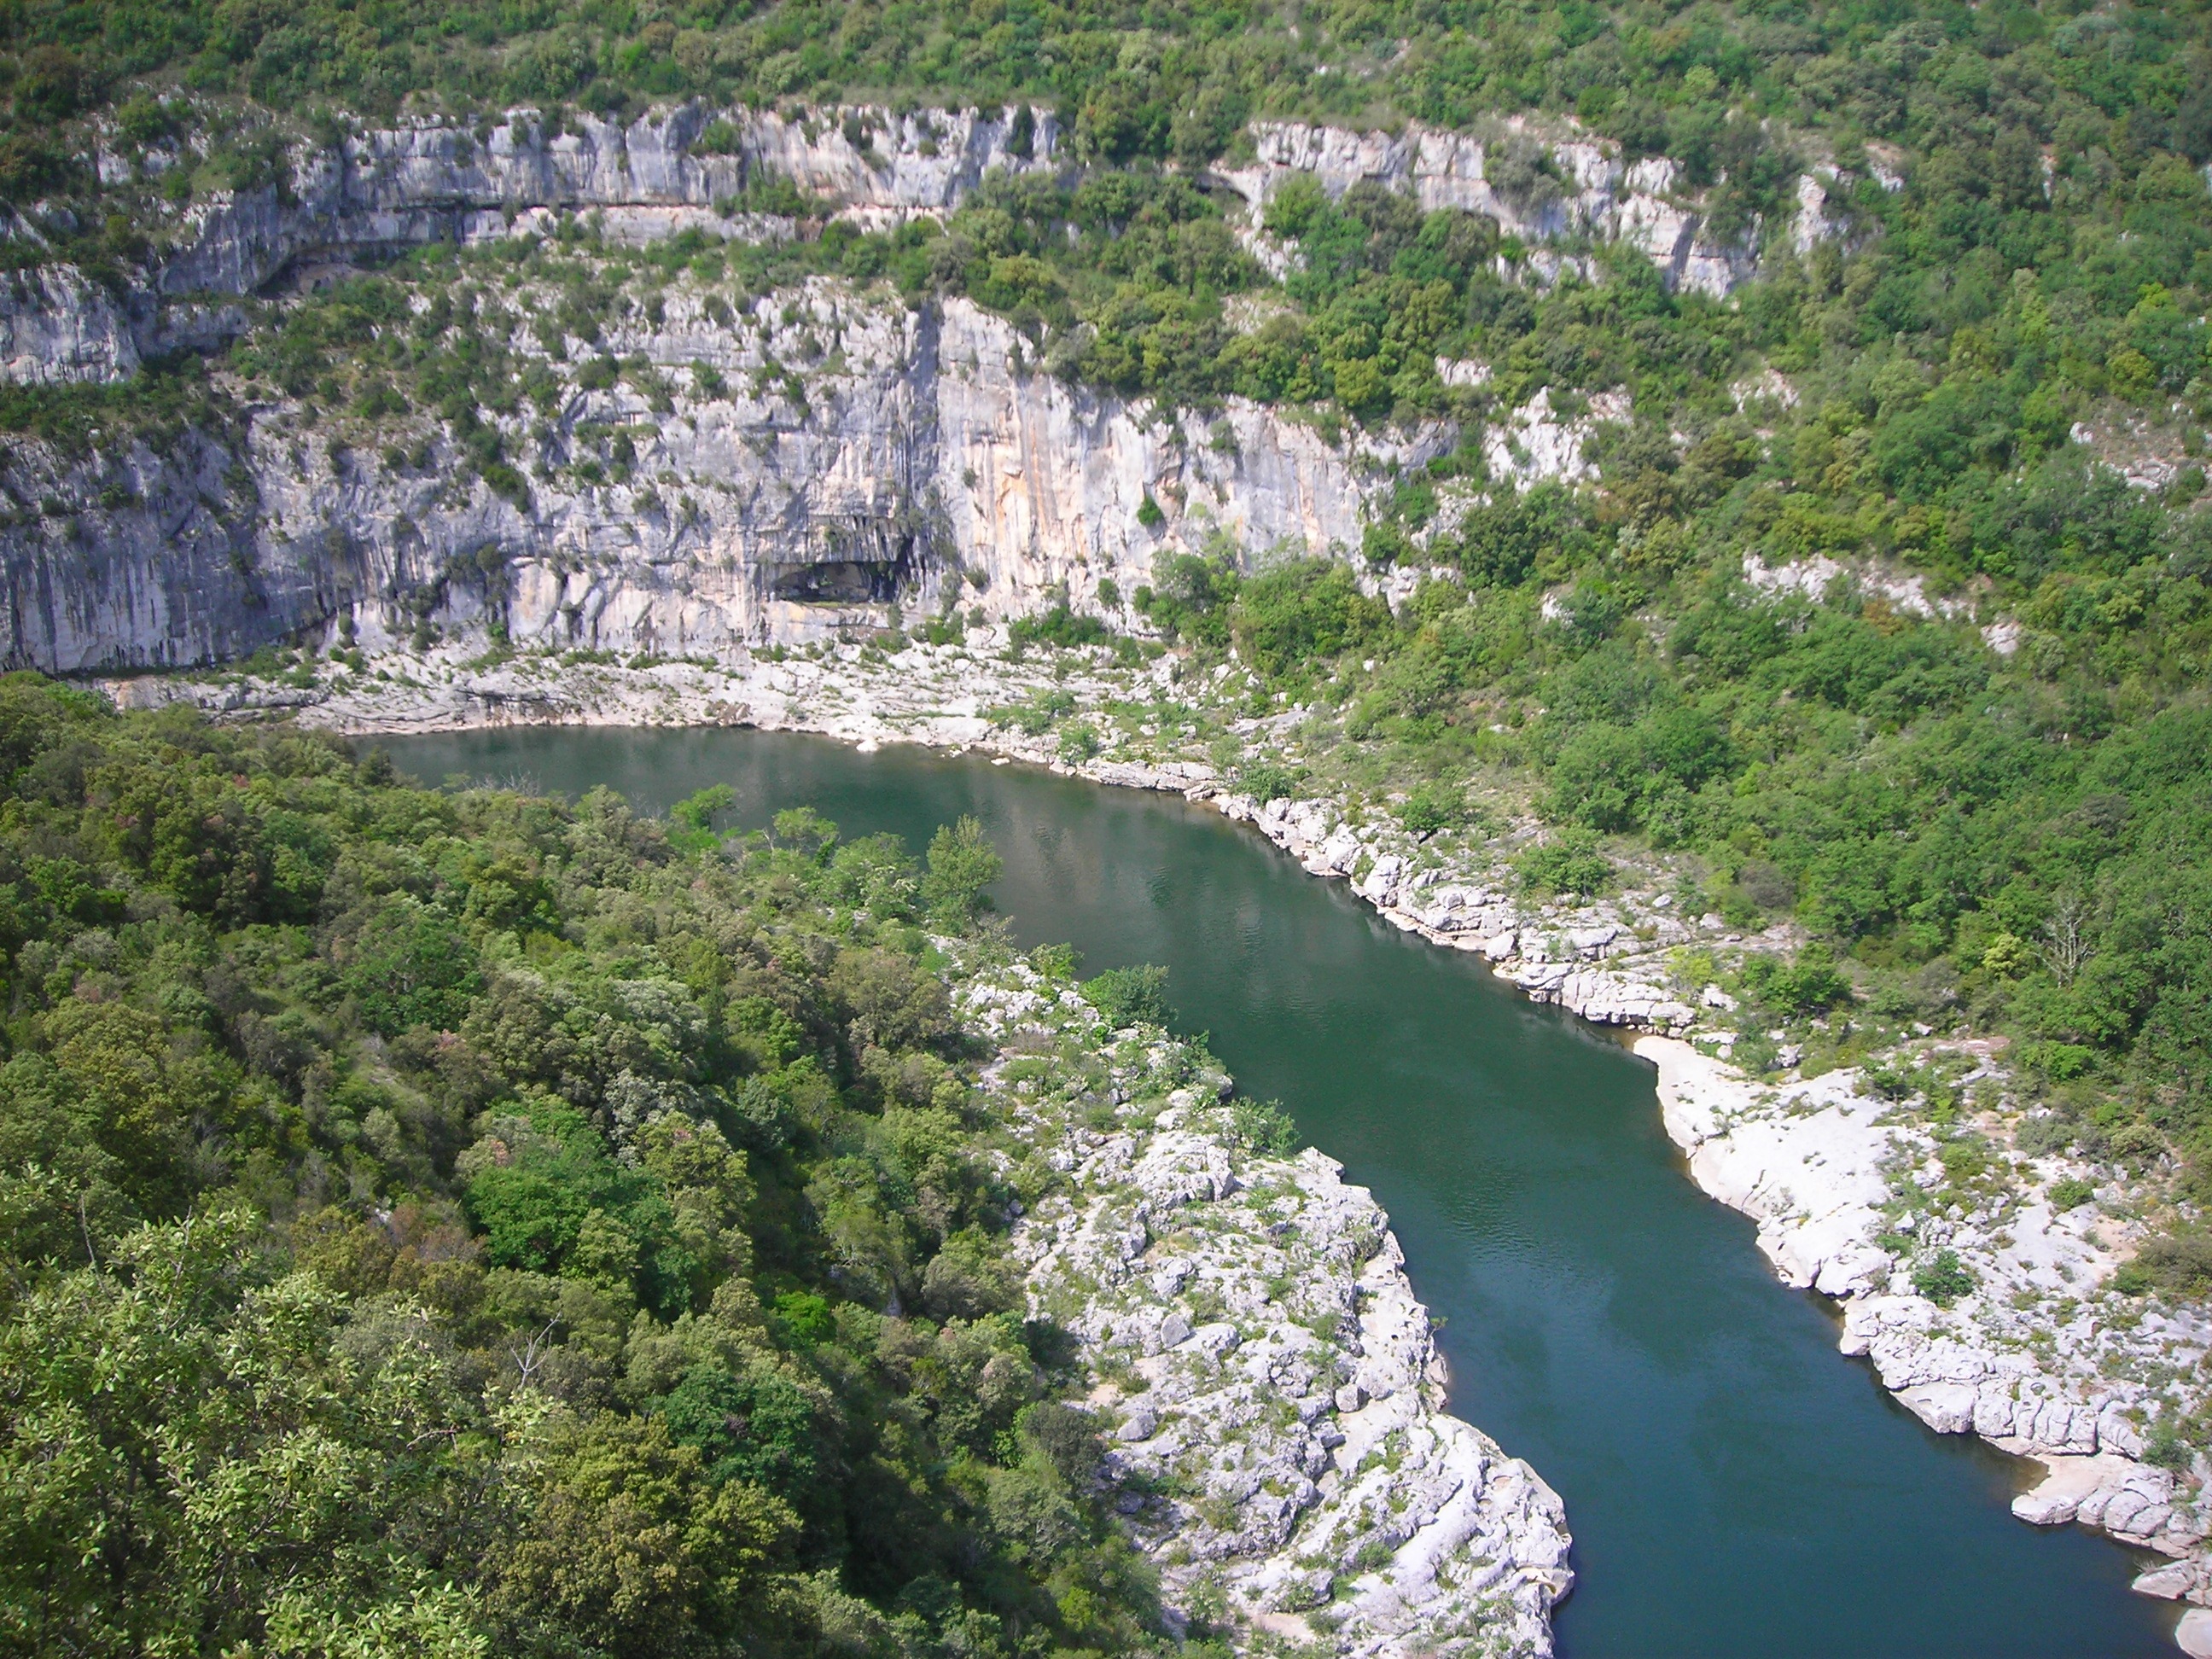
river, valley, cliff, france, bend, fjord, canyon, reservoir, terrain, aerial view, ravine, plateau, loop, ardeche, wadi, george, meander, landform, tarn, aerial photography, geographical feature, geological phenomenon